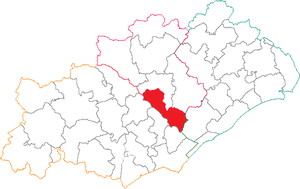
Situation du canton dans le département de l'Hérault
Le canton de Montagnac est une ancienne division administrative française située dans le département de l'Hérault et la région Languedoc-Roussillon.